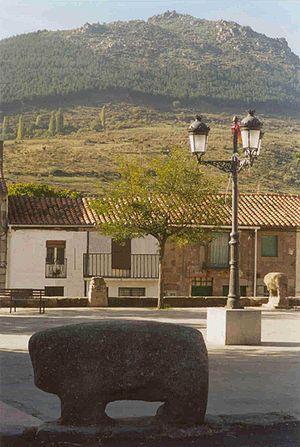
Un verraco est une figure en granite représentant un animal, principalement un porc ou un taureau. Caractéristiques de la culture vettone, on les rencontre principalement dans l'ouest de l'Espagne et dans le nord du Portugal.